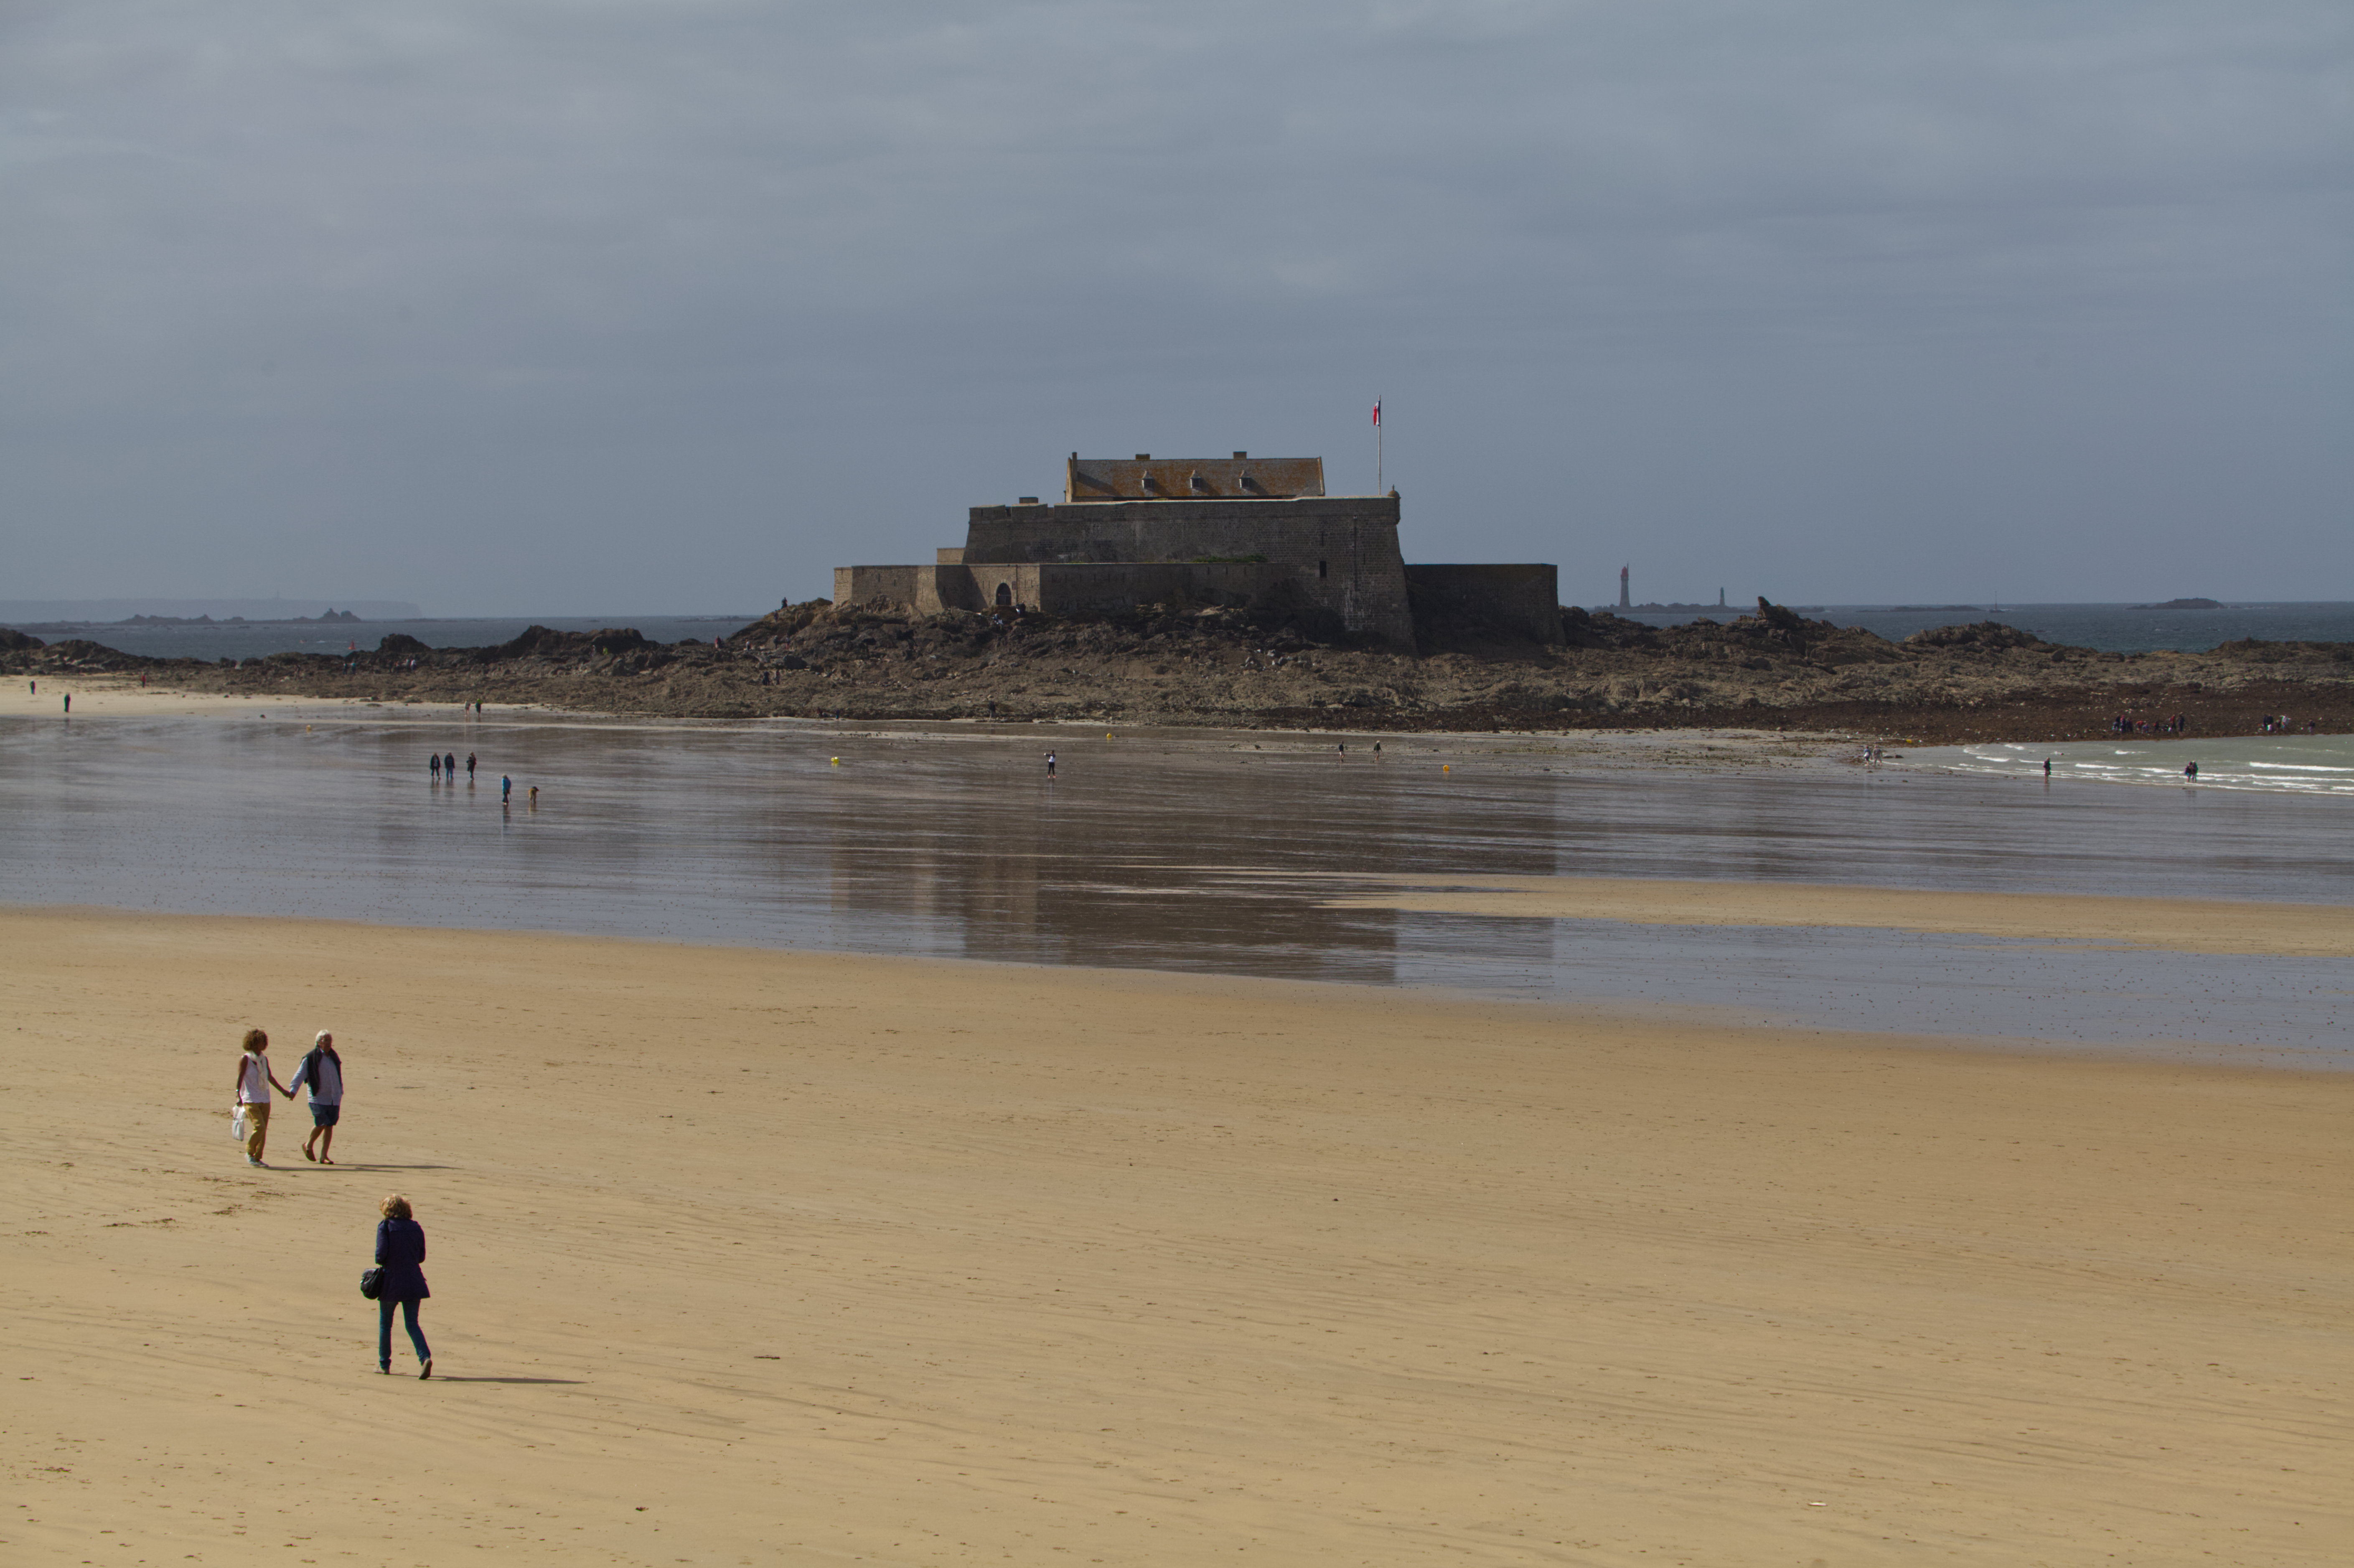
france, ocean, beach, people, castle, sea, blue, sky, coast, shore, sand, water, tide, wave, mudflat, coastal and oceanic landforms, vacation, wind wave, tourism